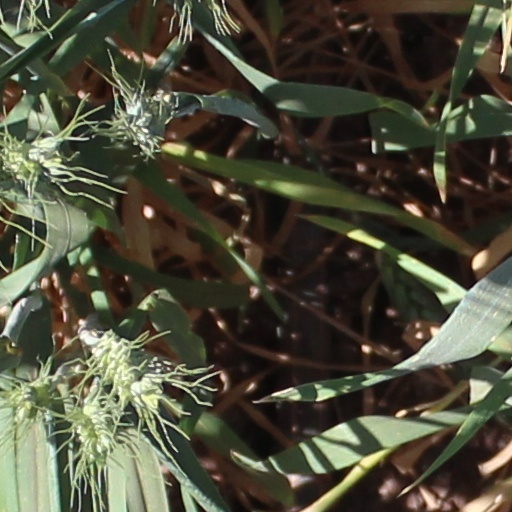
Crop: wheat